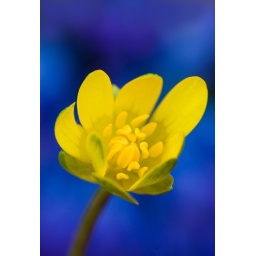
Taken by lying on the grass to get the Buttercup against the blue background of a Hyacinth